Paco Durrio

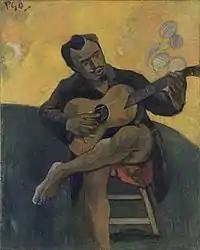
"The Guitarist"; a portrait of Paco Durrio by Paul Gauguin (c.1900)

Francisco Durrio de Madrón, known as Paco Durrio (22 May 1868, Valladolid - 30 August 1940, Paris) was a Spanish sculptor, ceramicist and goldsmith; of French descent. He worked in the Art Nouveau and Symbolist styles.